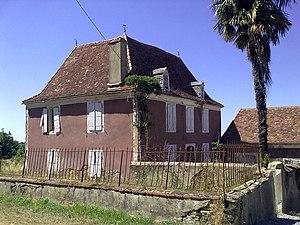
Saint-Médard (Pyrénées-Atlantiques) le 18 juillet 2010, France.
Saint-Médard est une commune française située dans le département des Pyrénées-Atlantiques, en région Nouvelle-Aquitaine.